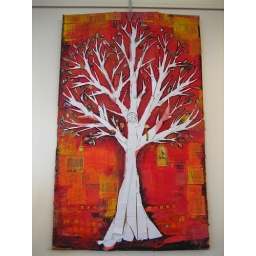
by Annie Riker, cut cardboard and paper on cardboard box with tempera